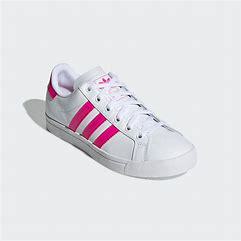
Brand: Adidas
Model: Coast Star